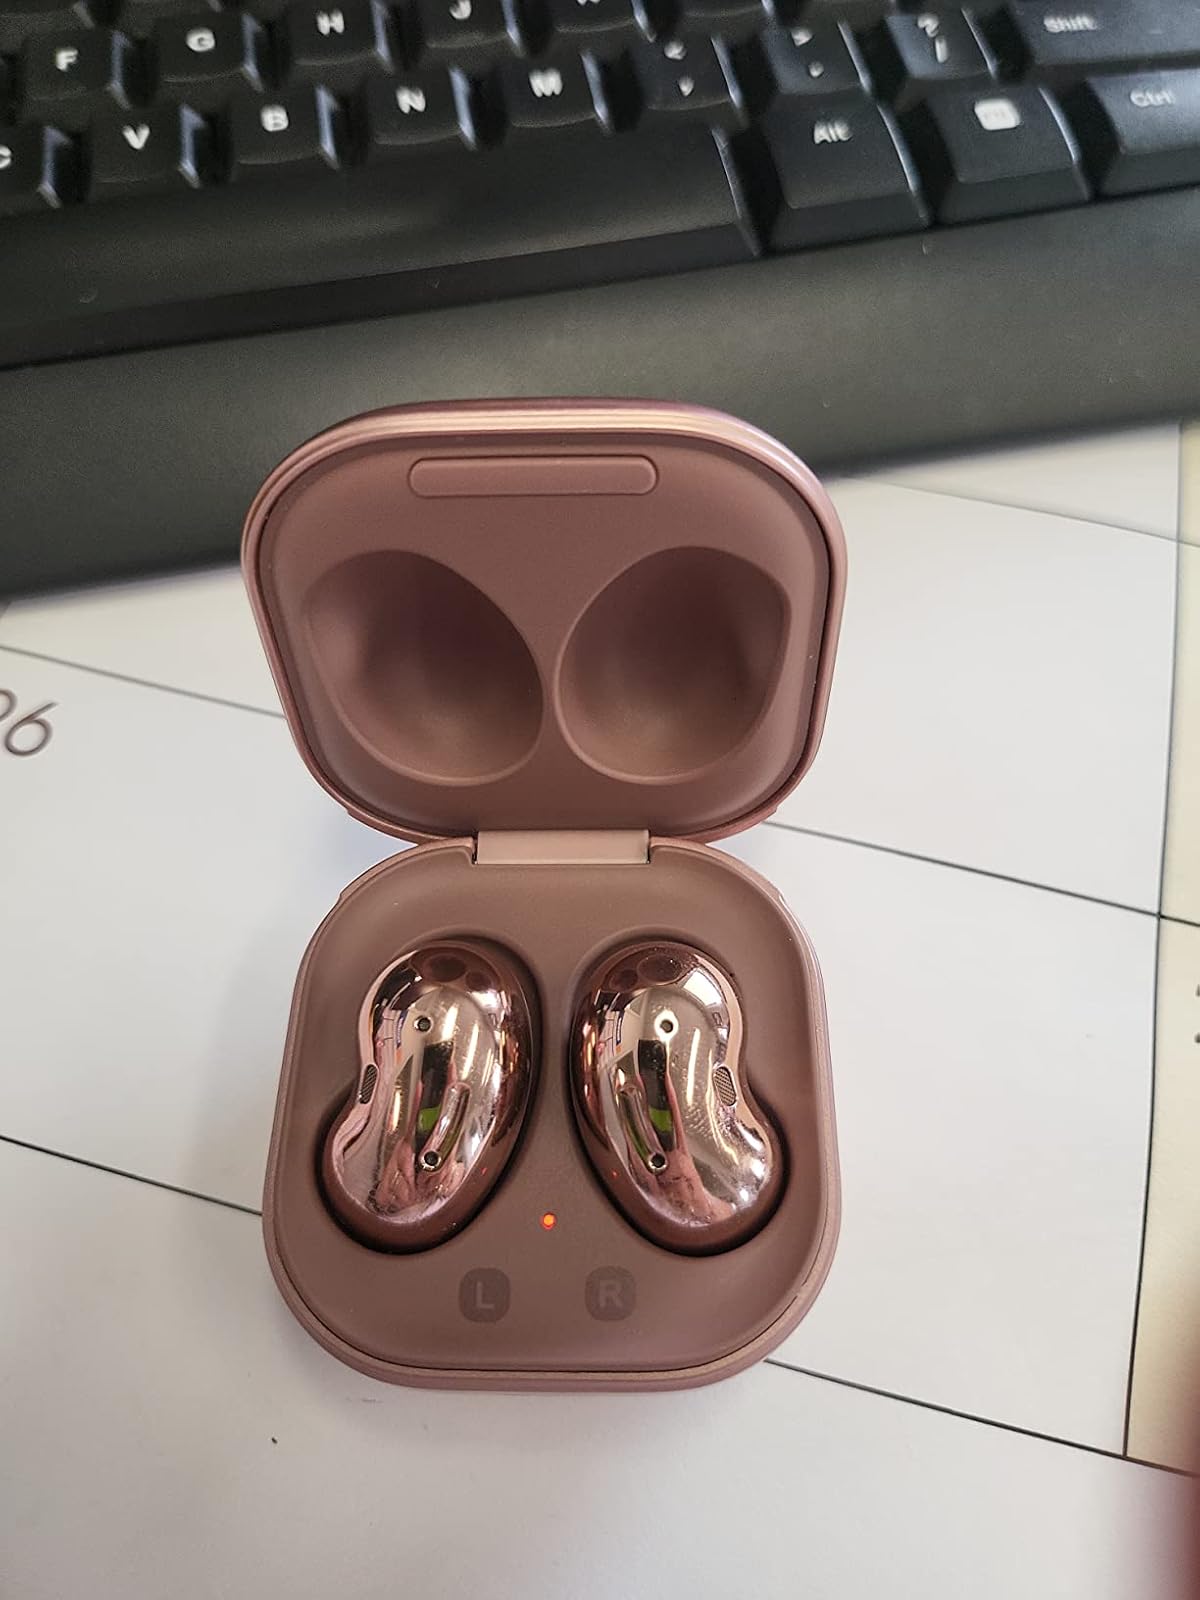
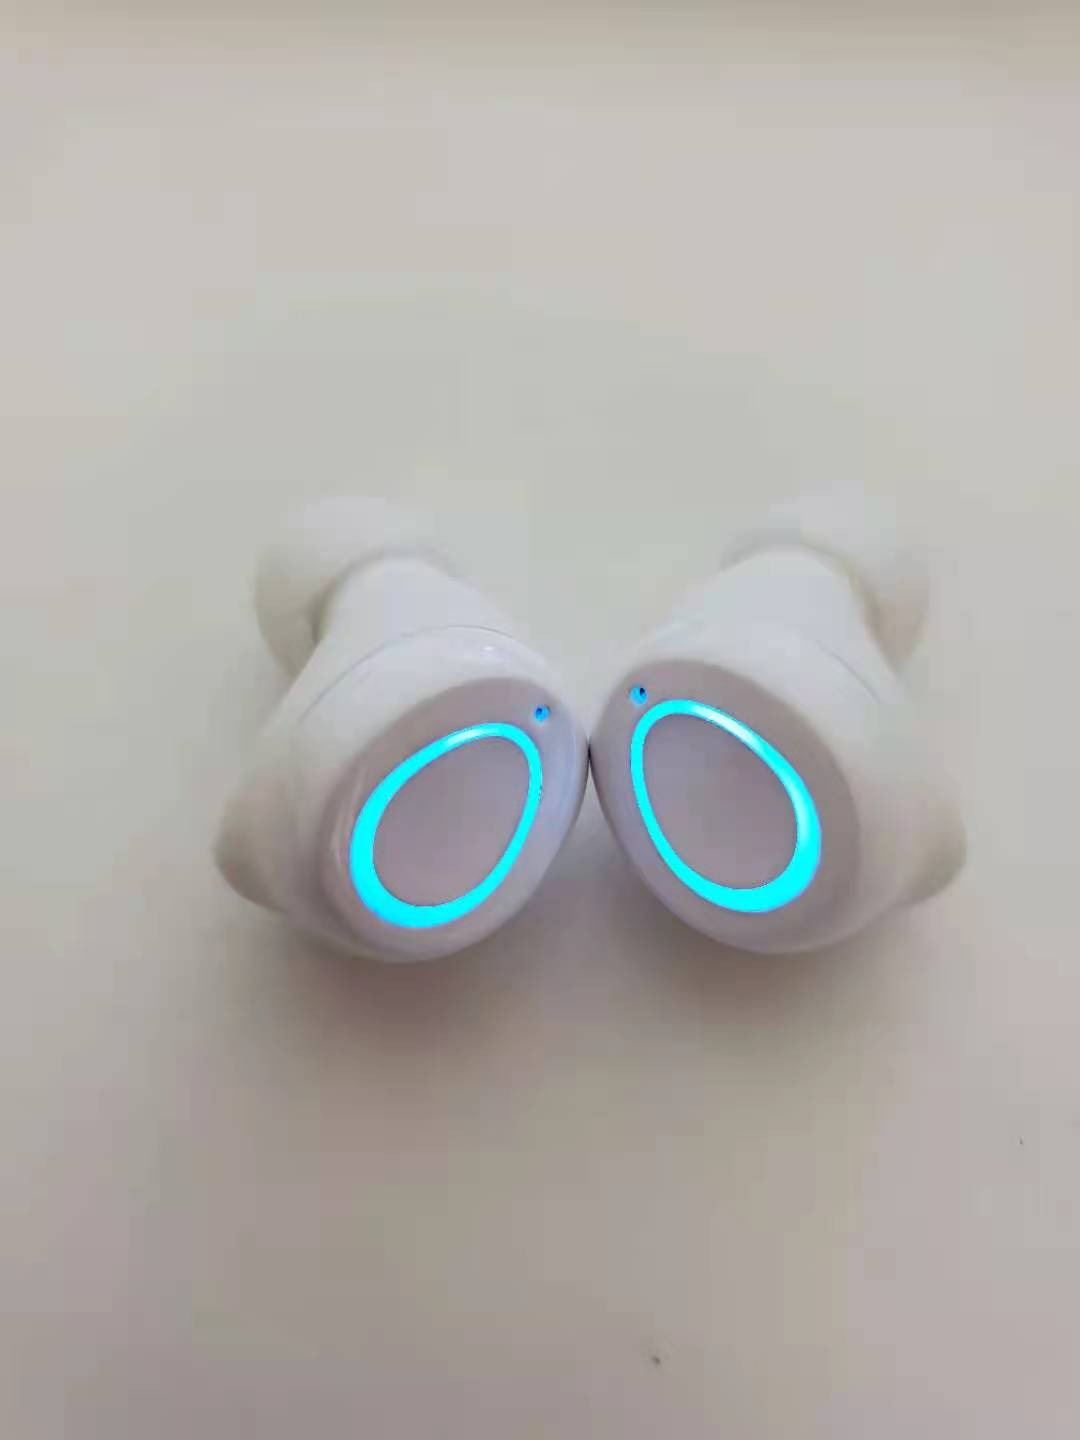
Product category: earbuds
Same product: no